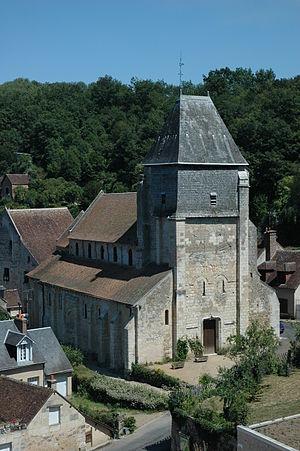
Lavardin est une commune française située dans le département de Loir-et-Cher en région Centre-Val de Loire. Ses habitants s'appellent les Lavardinoises et les Lavardinois.